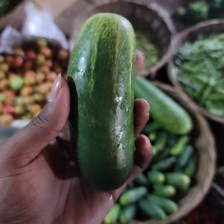
Label: cucumber